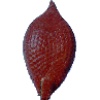
Label: Salak 1